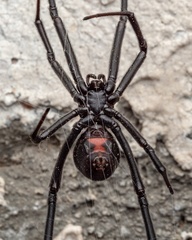
Species: Lactrodectus_hesperus